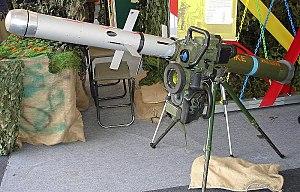
L’histoire de la force terrestre belge depuis 1945 retrace l'historique de la Composante terre, appelée aussi « force terrestre », de l'armée belge depuis 1945 et la fin de la Seconde Guerre mondiale.